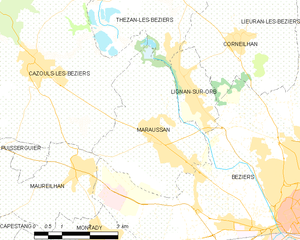
Carte de la commune française de code INSEE 34148 - Maraussan
Maraussan est une commune française située dans le département de l'Hérault en région Occitanie.